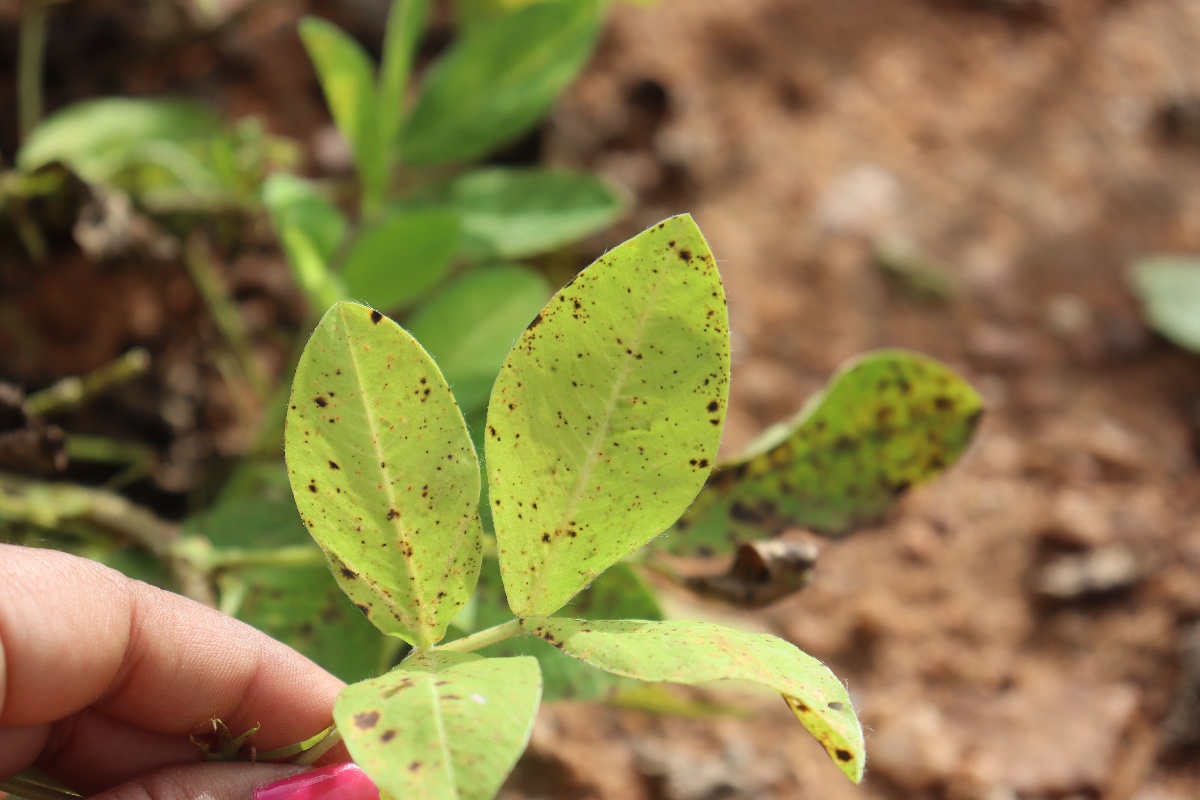
Label: late leaf spot